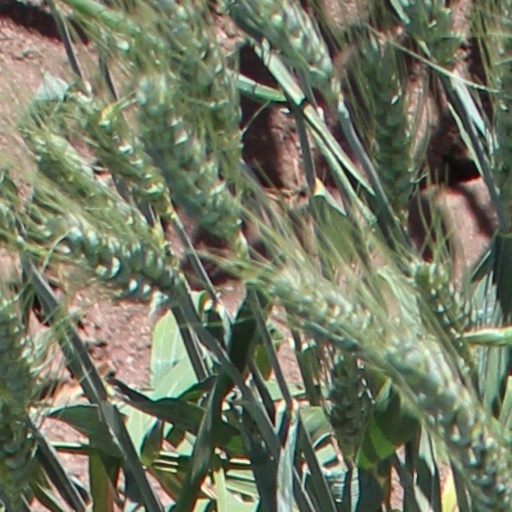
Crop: wheat